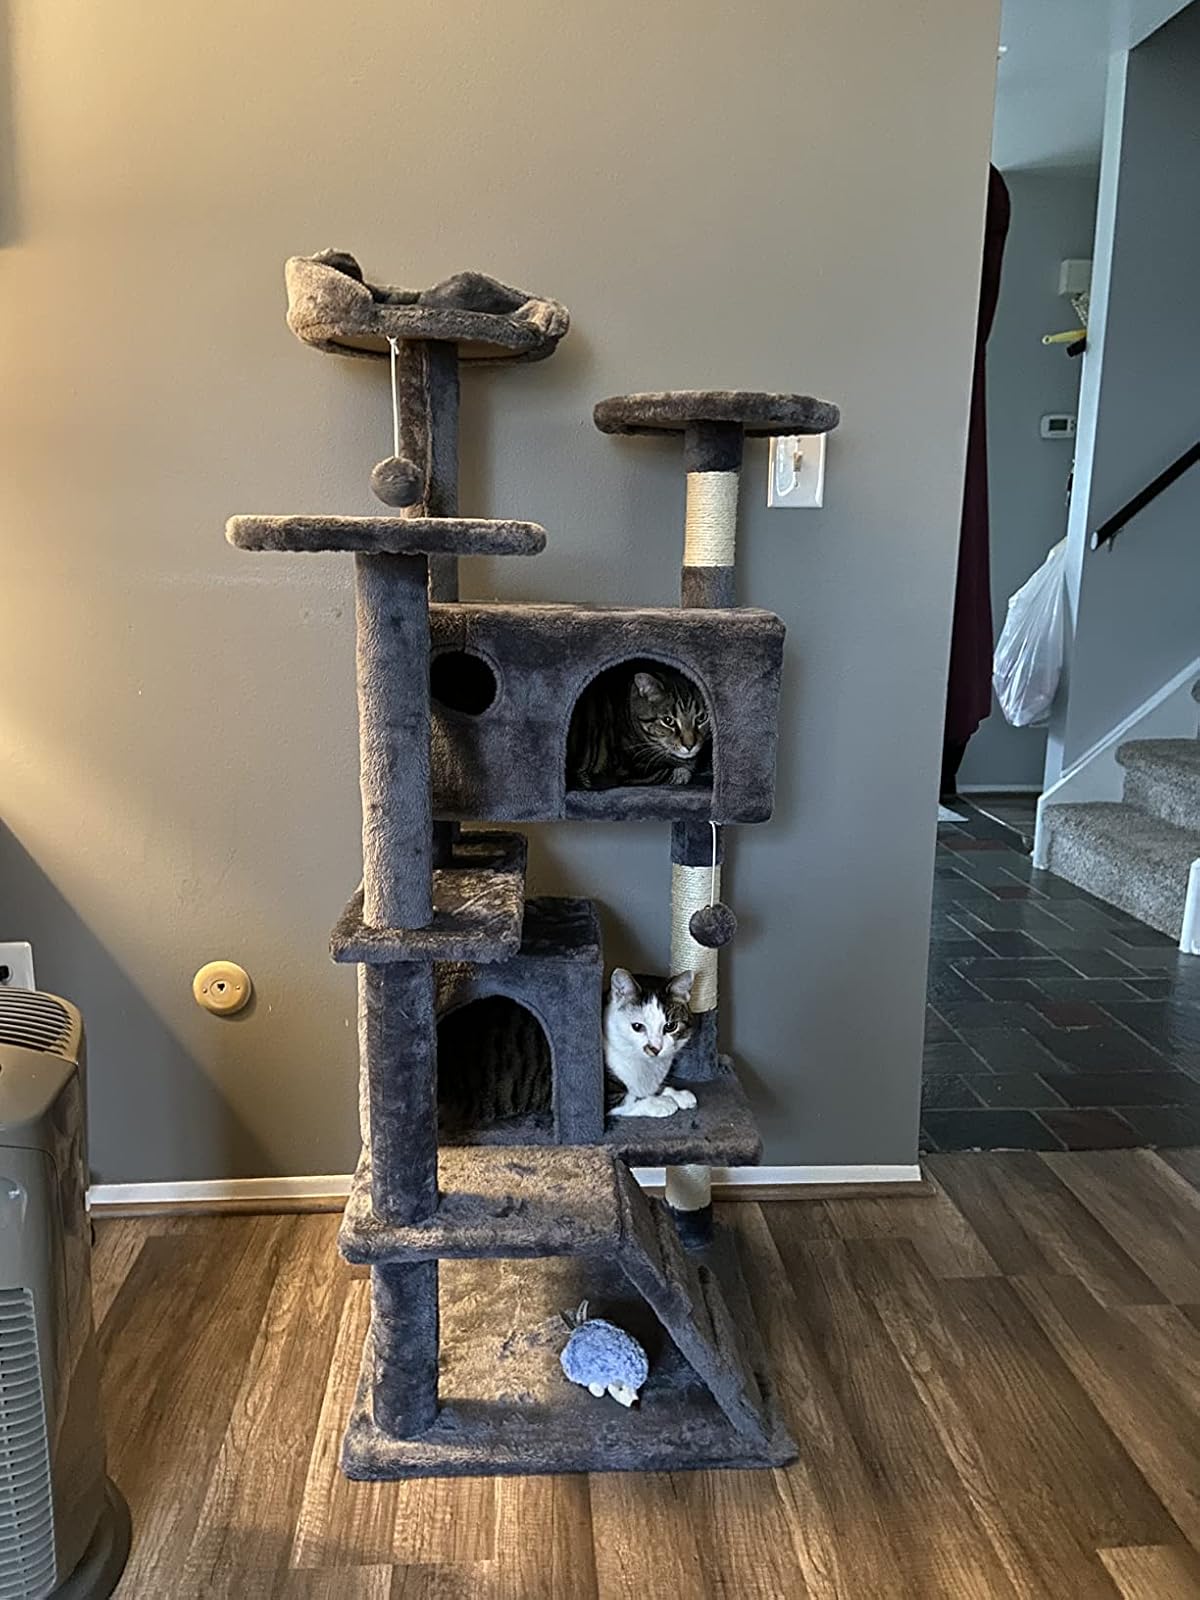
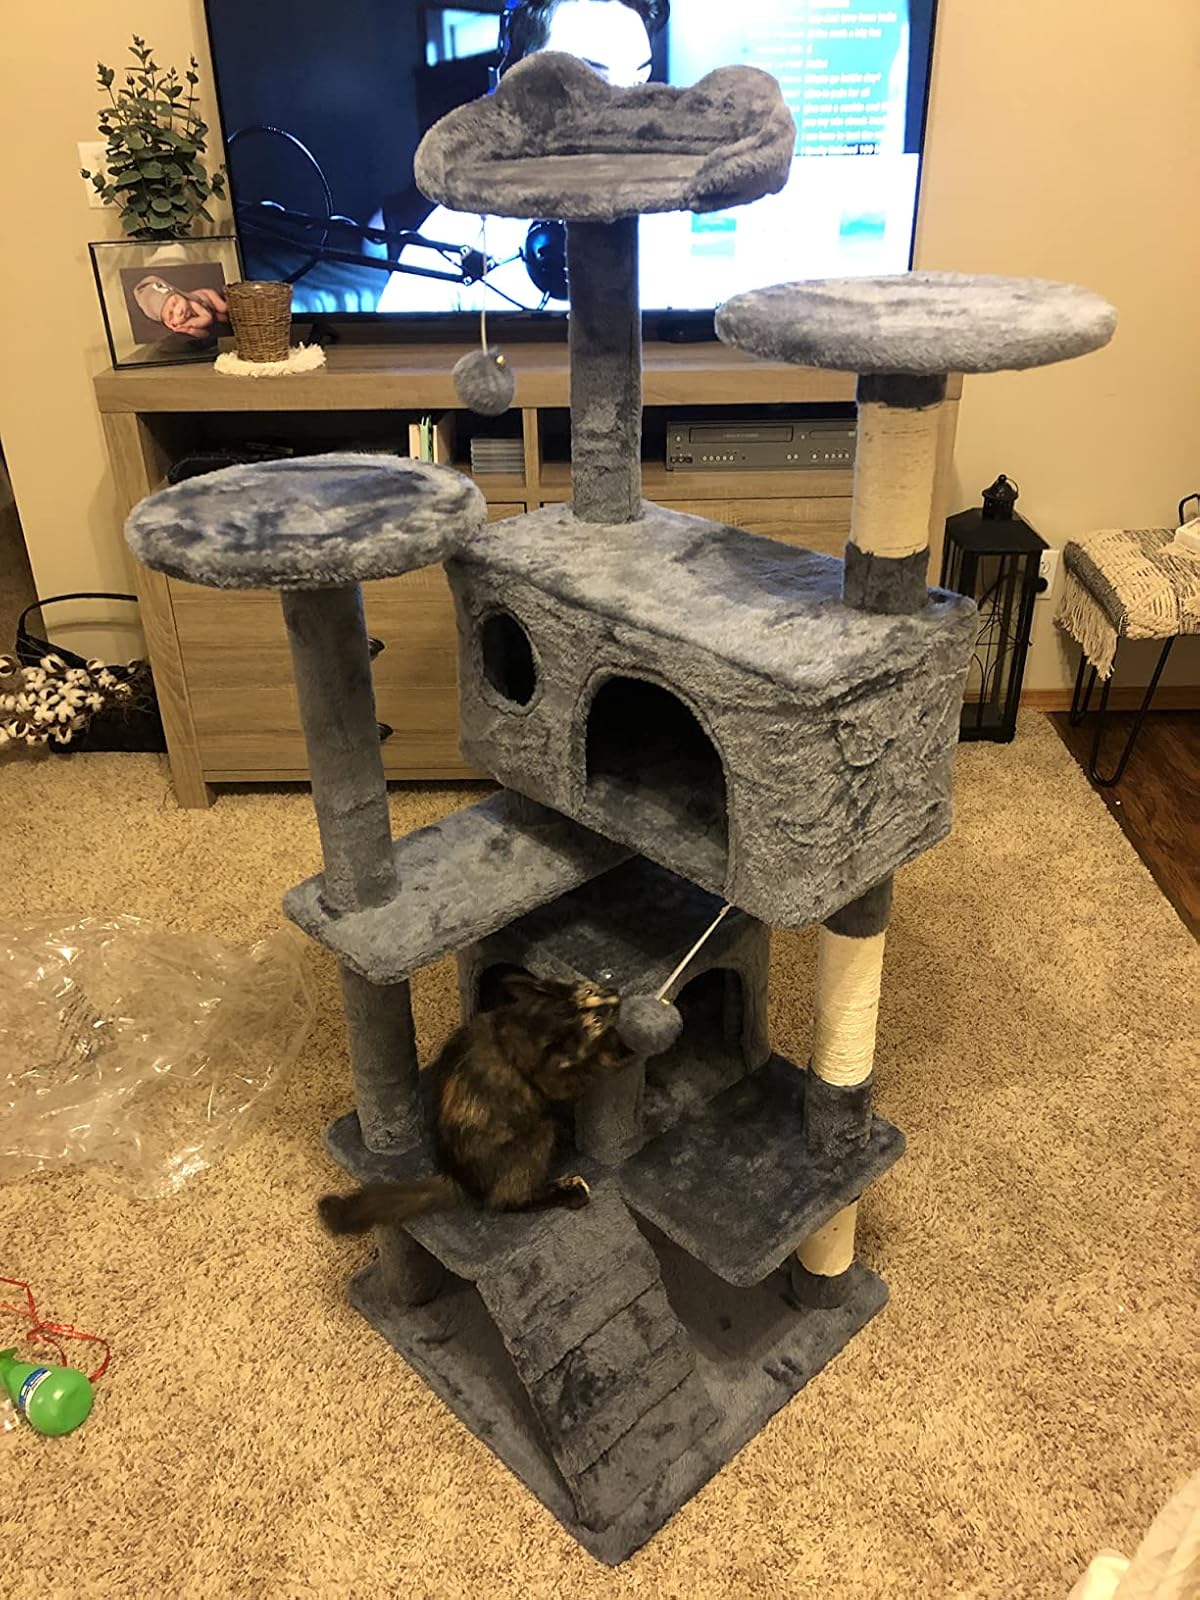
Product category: items_cat tree
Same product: yes